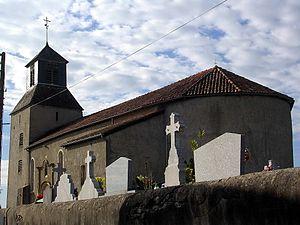
Église Saint-Pierre d'Athos-Aspis
L'église Saint-Pierre se situe sur la commune d'Athos-Aspis, dans le département français des Pyrénées-Atlantiques.